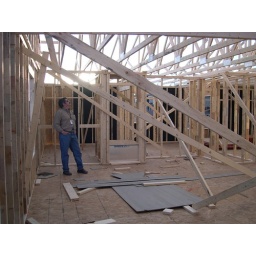
This is the second floor of my house. I hear by the time I wrote this, the roof was put on.